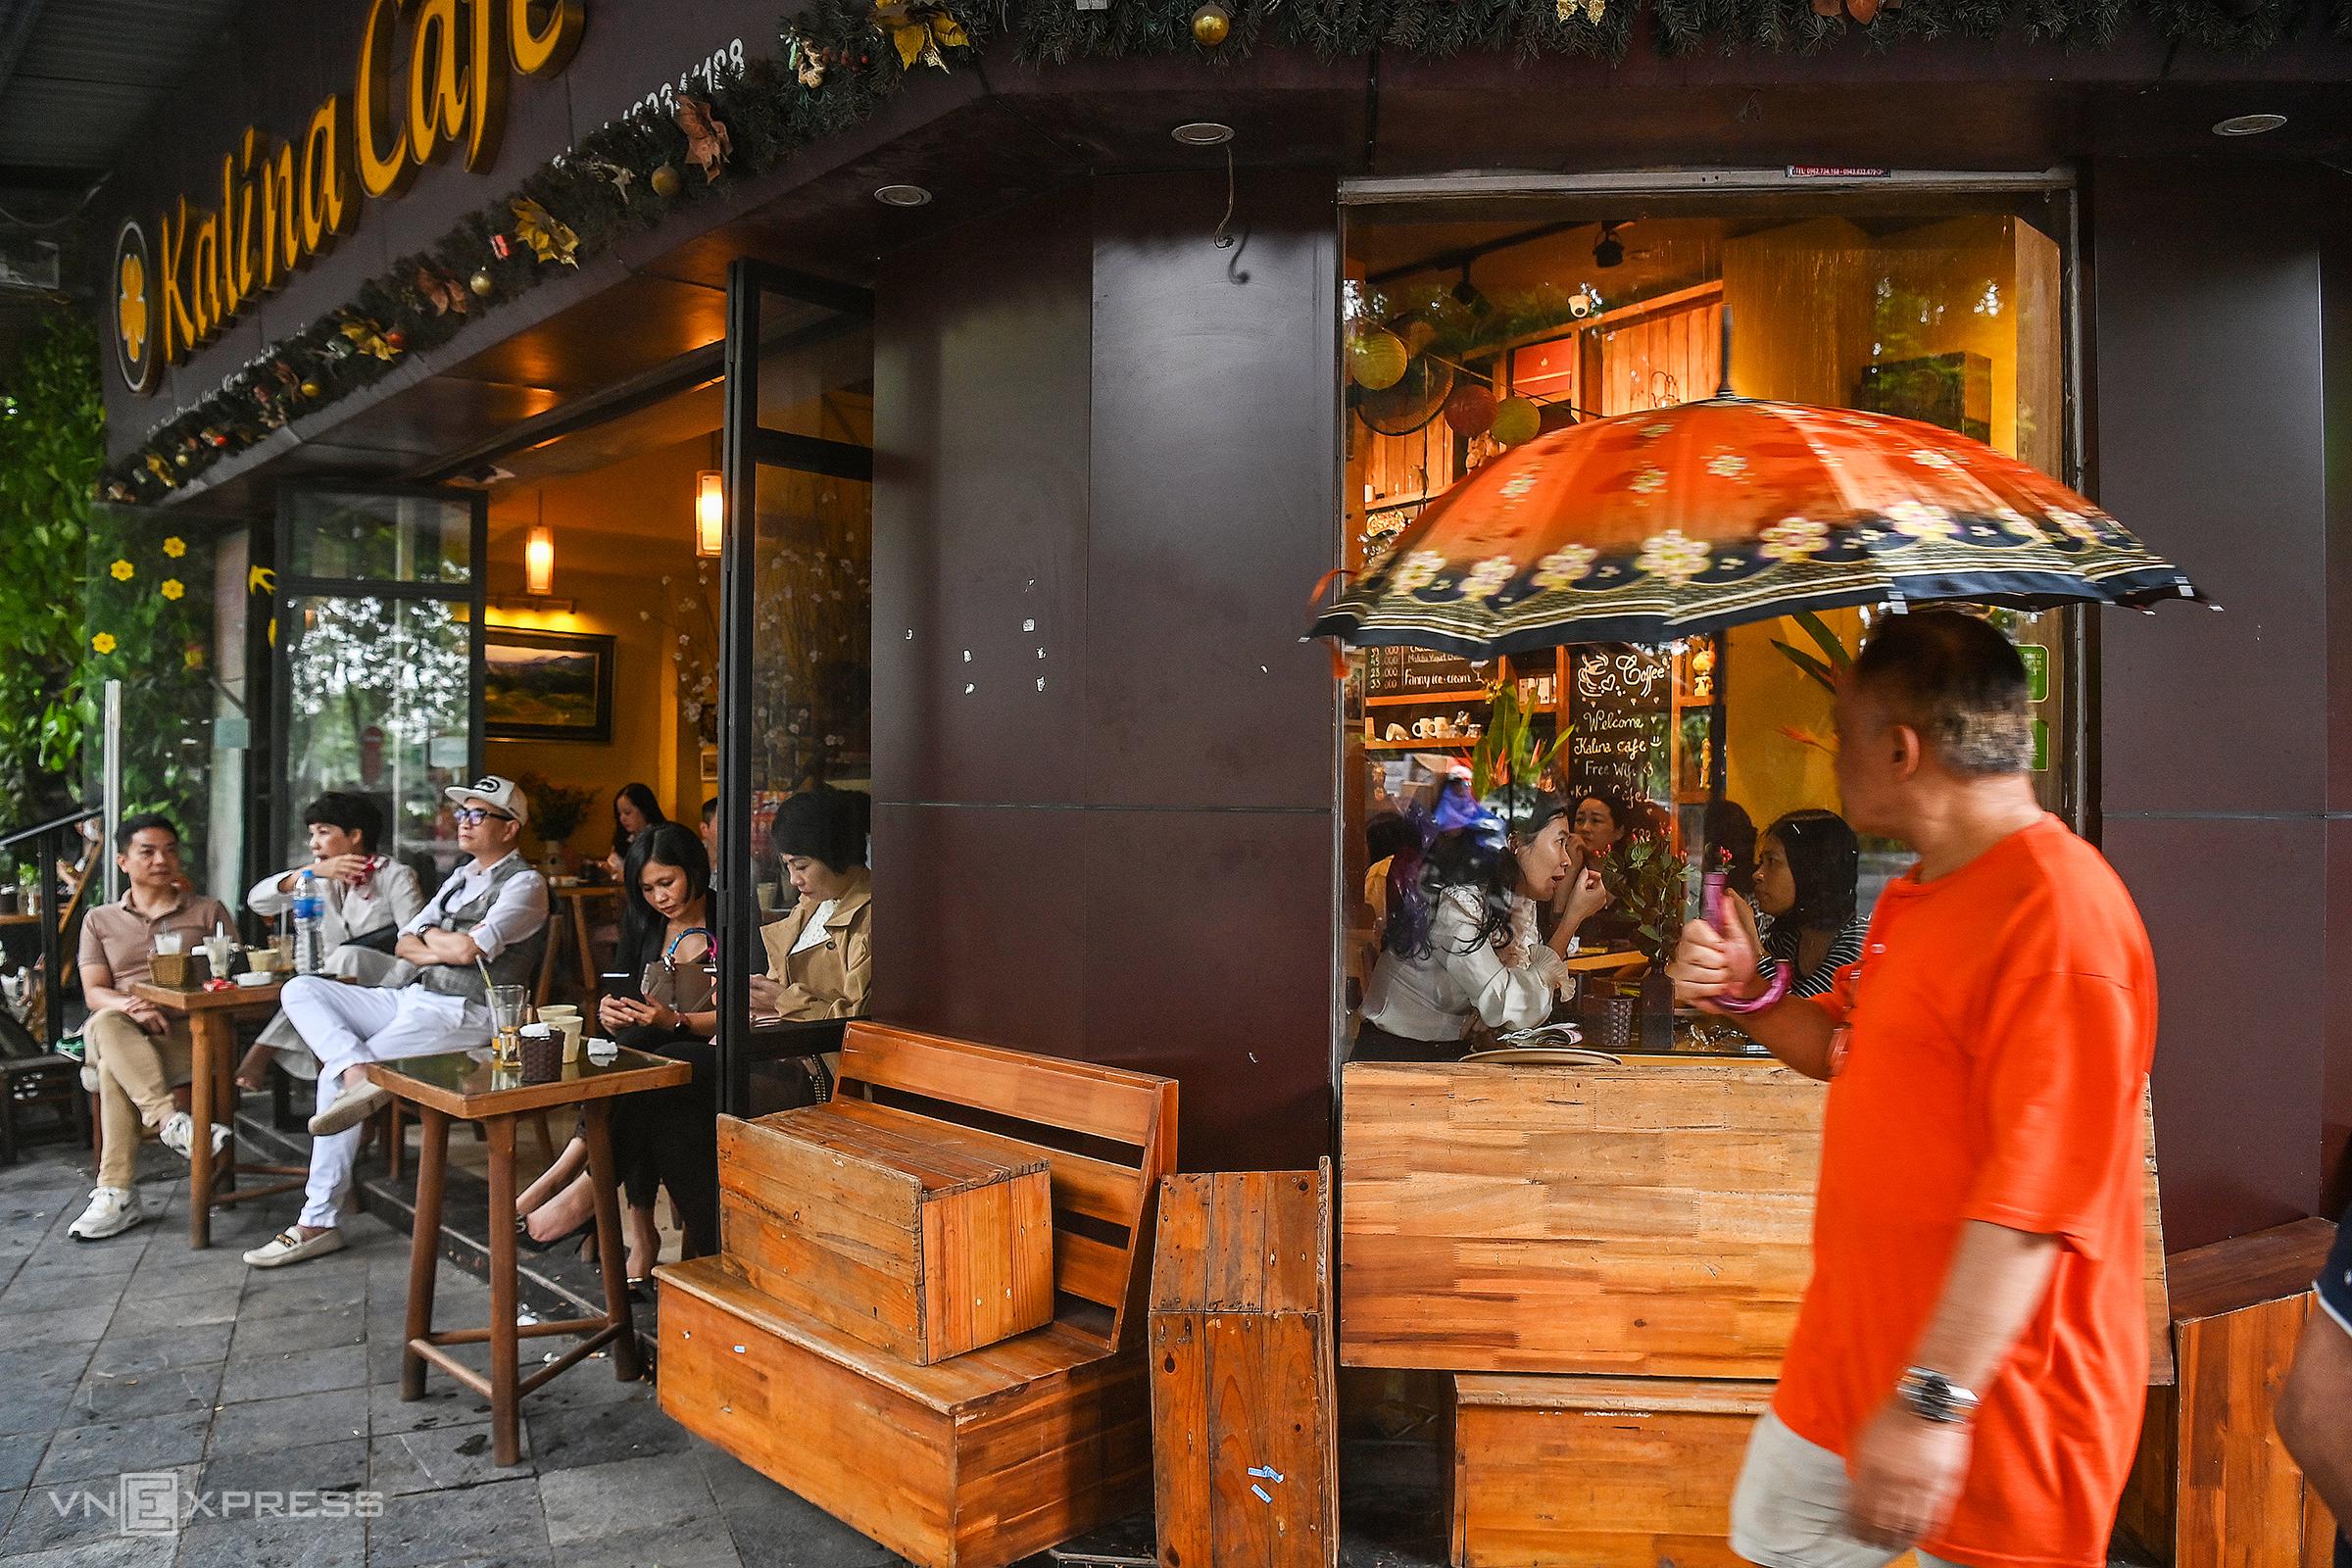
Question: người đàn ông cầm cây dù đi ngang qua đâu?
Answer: đi ngang qua một quán cà phê